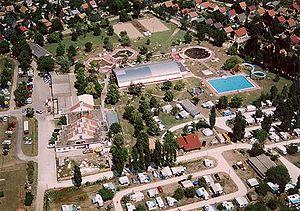
Tiszakécske est une ville du comitat de Bács-Kiskun, en Hongrie, formée par la réunion d'Ókécske et d'Újkécske en 1950.